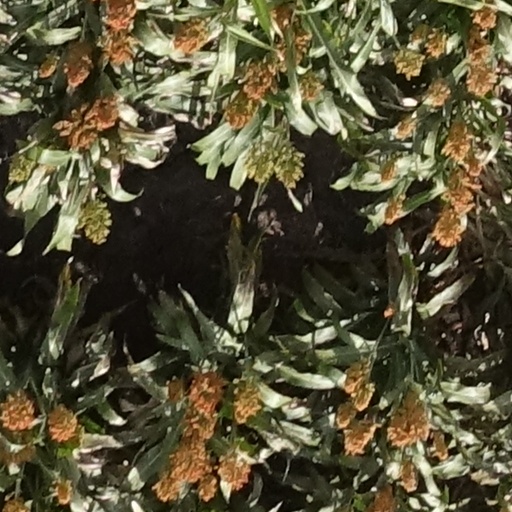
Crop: sorghum